Ruby Tuesday (restaurant)

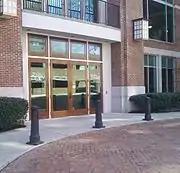

In August 2007, Ruby Tuesday Inc. ventured back into other concepts with their newly acquired Asian dining restaurant, Wok Hay. The company proceeded to convert the concept from self-service to full-service dining. In October 2008, a second location was opened in a former Ruby Tuesday restaurant building. The company's 2011 Annual Report noted an additional franchised Wok Hay restaurant in Trinidad, bringing the emerging chain to three operating restaurants.